Henry Copeland House

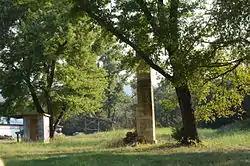

The Henry Copeland House is a historic house on Arkansas Highway 14 in Pleasant Grove, a small community in southeastern Stone County, Arkansas. It is a single-story wood-frame structure, built in a traditional dogtrot form with two pens and a breezeway. Ells extend the house to the rear and off the northern pen. A hip-roof porch extends across the front, supported by turned posts. Built about 1895, the house is a fine local example of period vernacular architecture combining traditional forms with the then-fashionable Victorian styles.